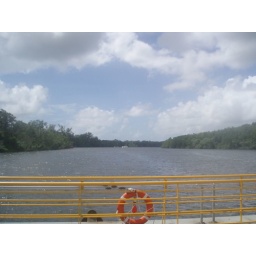
we are on the car ferry crossing over the Daintree river on our way to Cape Tribulation